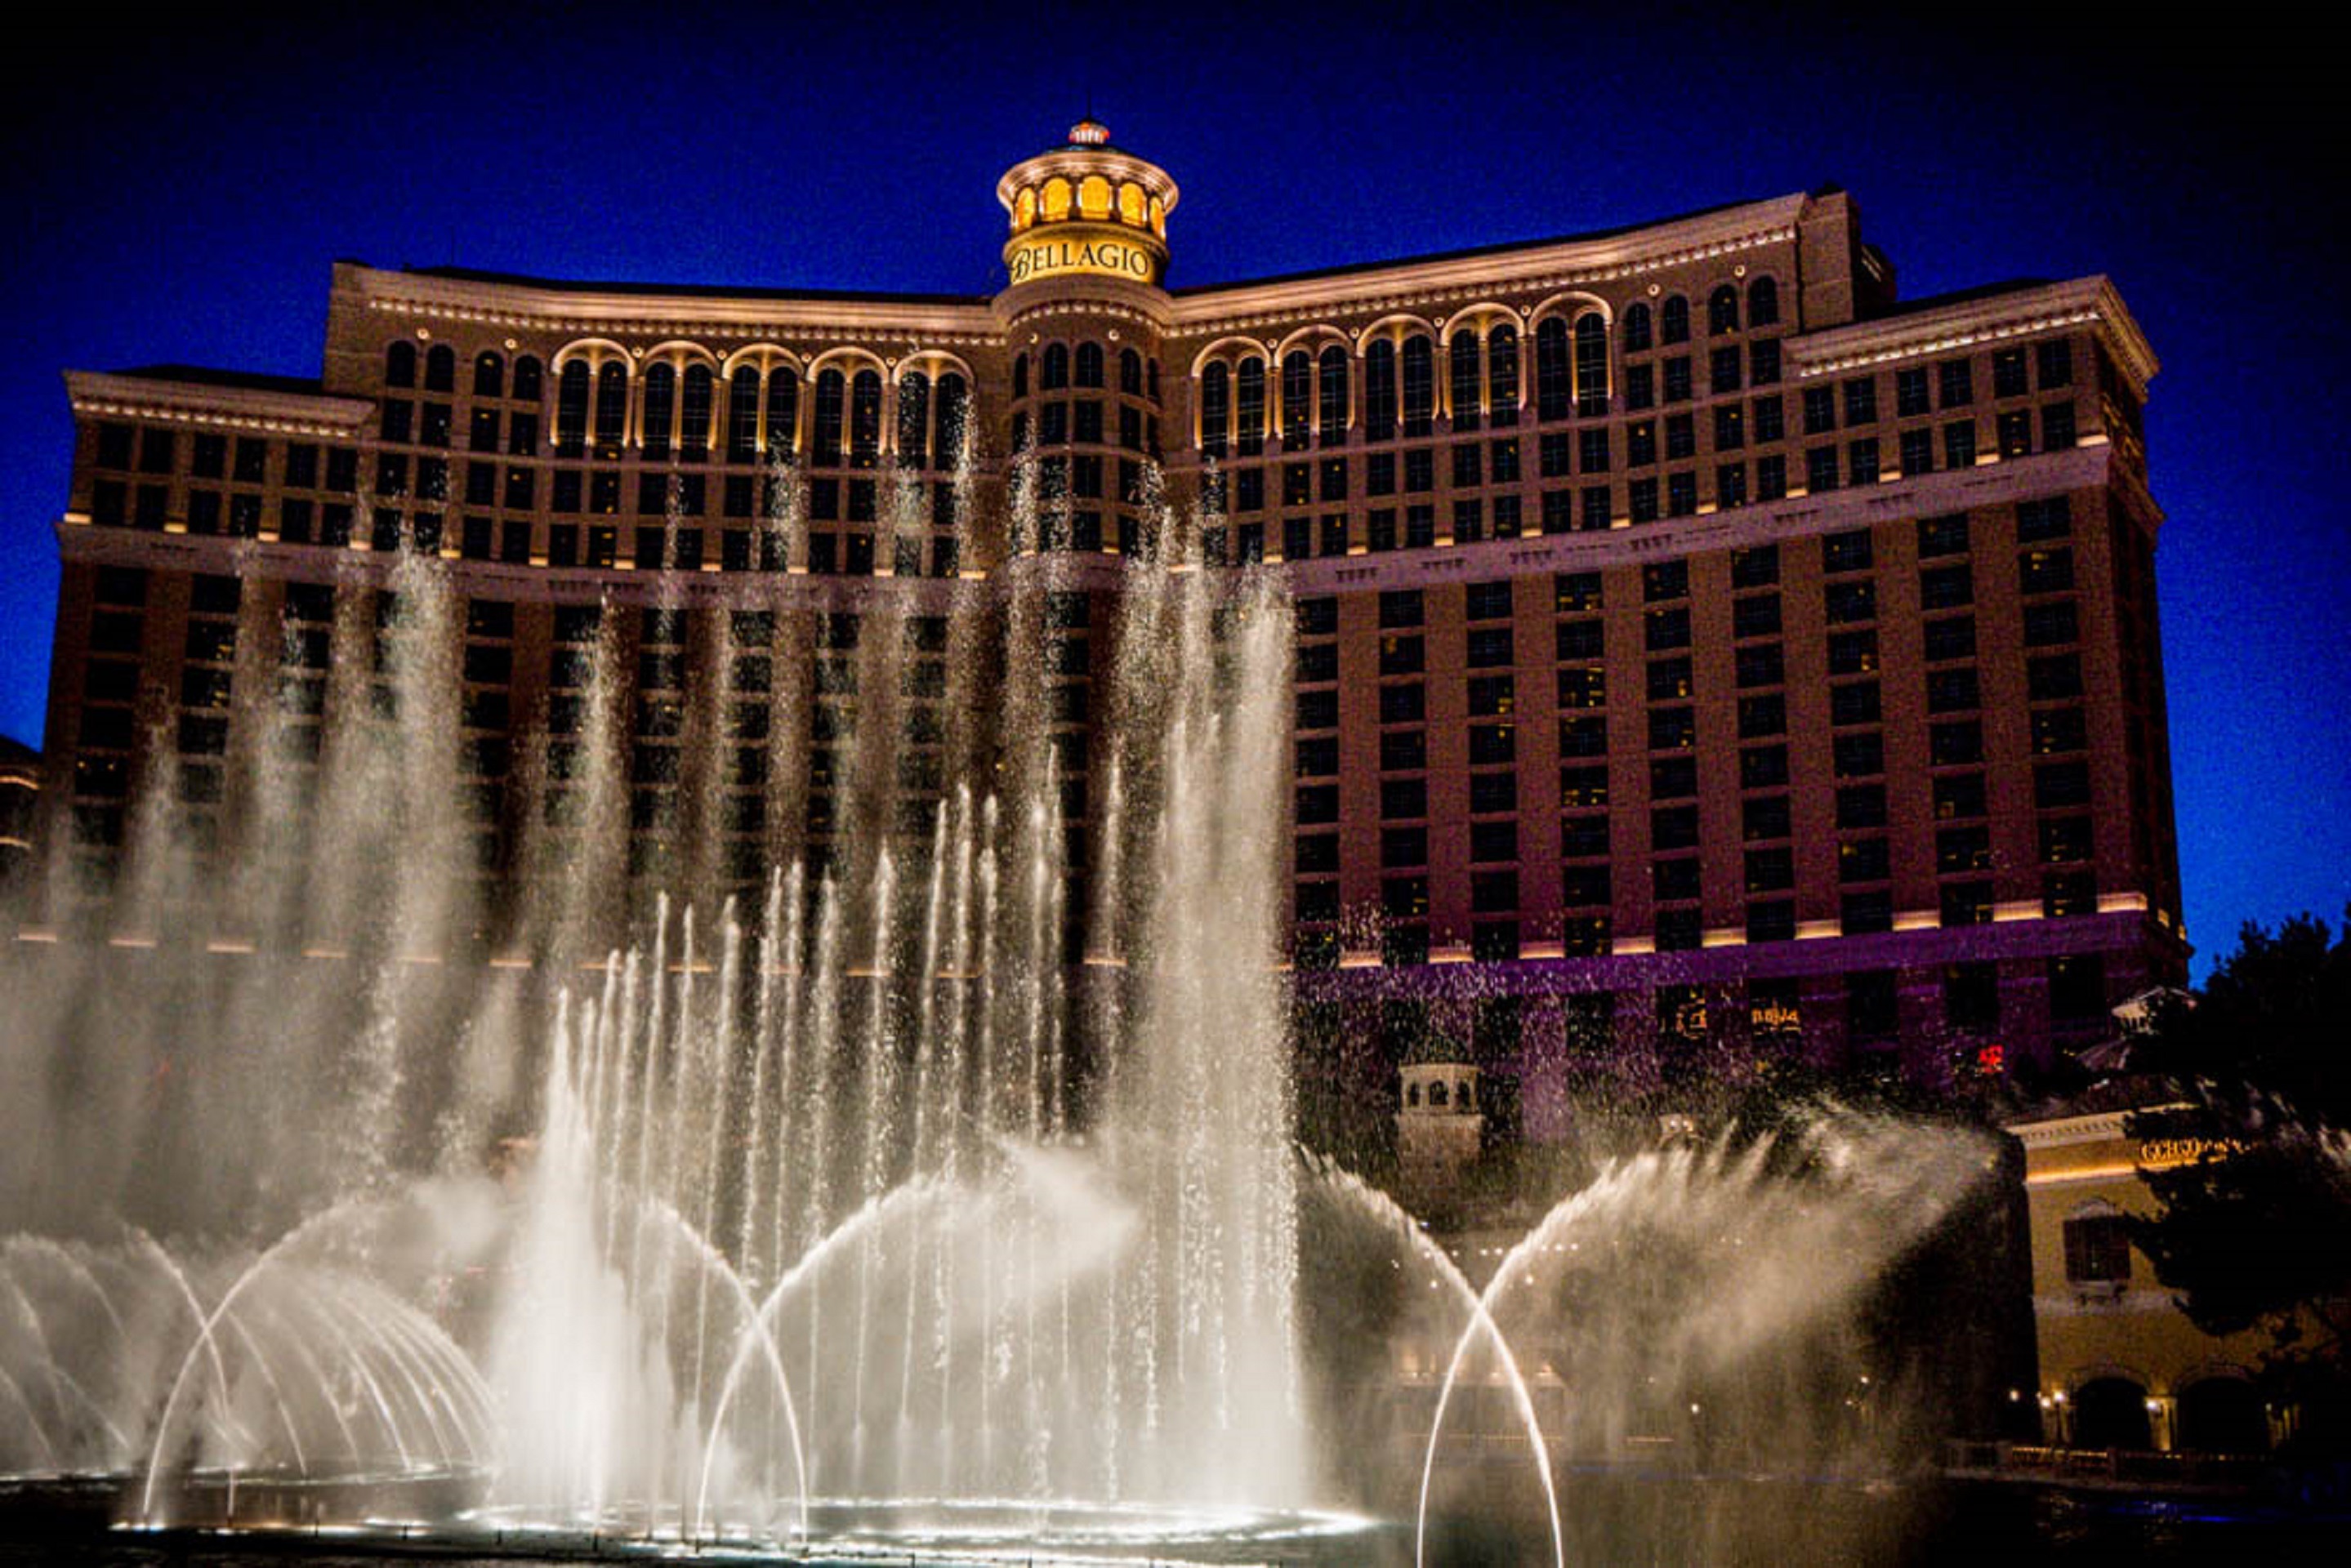
architecture, structure, night, building, cityscape, construction, reflection, landmark, exterior, modern, engineering, design, fountain, fountains, nevada, bellagio, water feature, metropolis, architectural, las vegas, architecture design, bellagio fountains